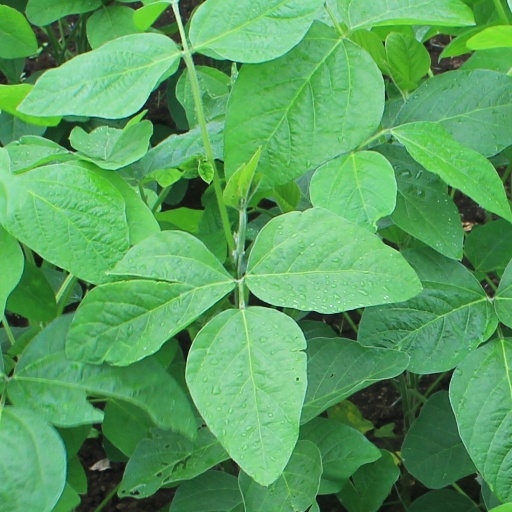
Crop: soybean